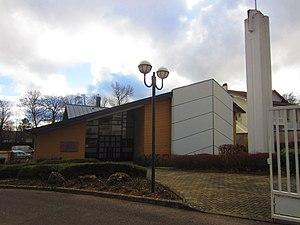
Nancy Église de Jésus-Christ-des-Saints-des-Derniers-Jours
Cet article présente la liste des édifices religieux situés sur le territoire de la ville de Nancy.
L'Église de Jésus-Christ des saints des derniers jours est une Église chrétienne restaurationniste née dans l'État de New York, aux États-Unis, en 1830. Elle se considère comme une religion révélée. Son siège mondial se trouve à Salt Lake City dans l'Utah. Aux États-Unis, avec 6,16 millions de membres, elle est la quatrième confession chrétienne au sens large du terme. À l'échelle mondiale, elle revendique plus de 16 millions de membres.